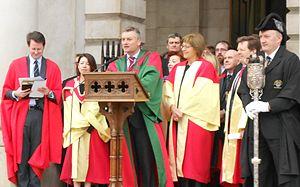
Le Trinity College est le seul collège constituant de l'université de Dublin, une université de recherche située à Dublin, en Irlande. Officiellement le College of the Holy and Undivided Trinity of Queen Elizabeth near Dublin, il a été fondé en 1592 par la reine Elizabeth Iʳᵉ en tant que « mère d'université » sur le modèle des universités collégiales d'Oxford et de Cambridge, mais contrairement à ces institutions affiliées, un seul collège a été créé ; à ce titre, les désignations « Trinity College » et « Université de Dublin » sont généralement synonymes pour des raisons pratiques Première université irlandaise par son ancienneté et par son importance, elle fait partie l'une des sept anciennes universités du Royaume-Uni et de l'Irlande. L'admission est basée exclusivement sur le mérite académique. Ses recherches portent sur les nanotechnologies, l'informatique, l'immunologie, les mathématiques, l'ingénierie, la psychologie, les sciences politiques, l'anglais et les sciences humaines et sociales.